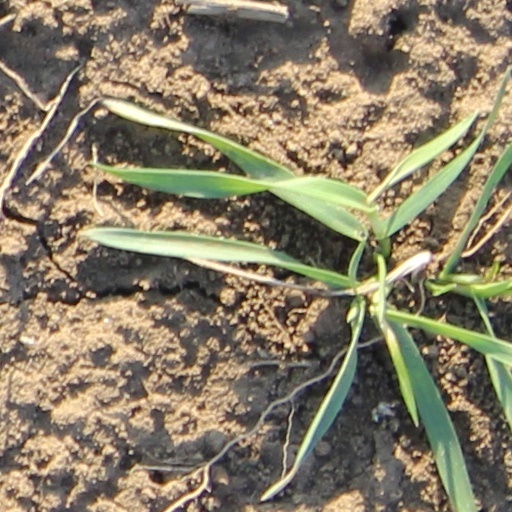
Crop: wheat